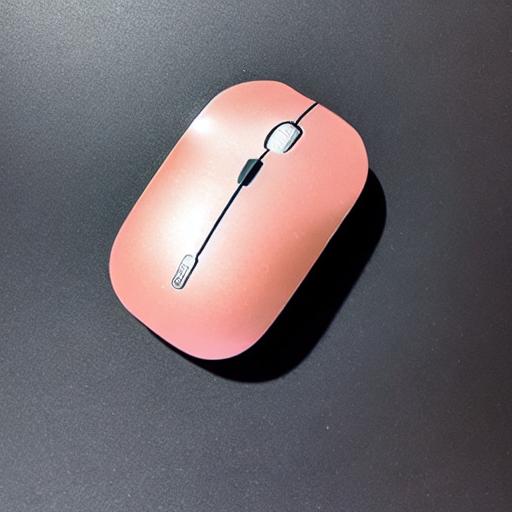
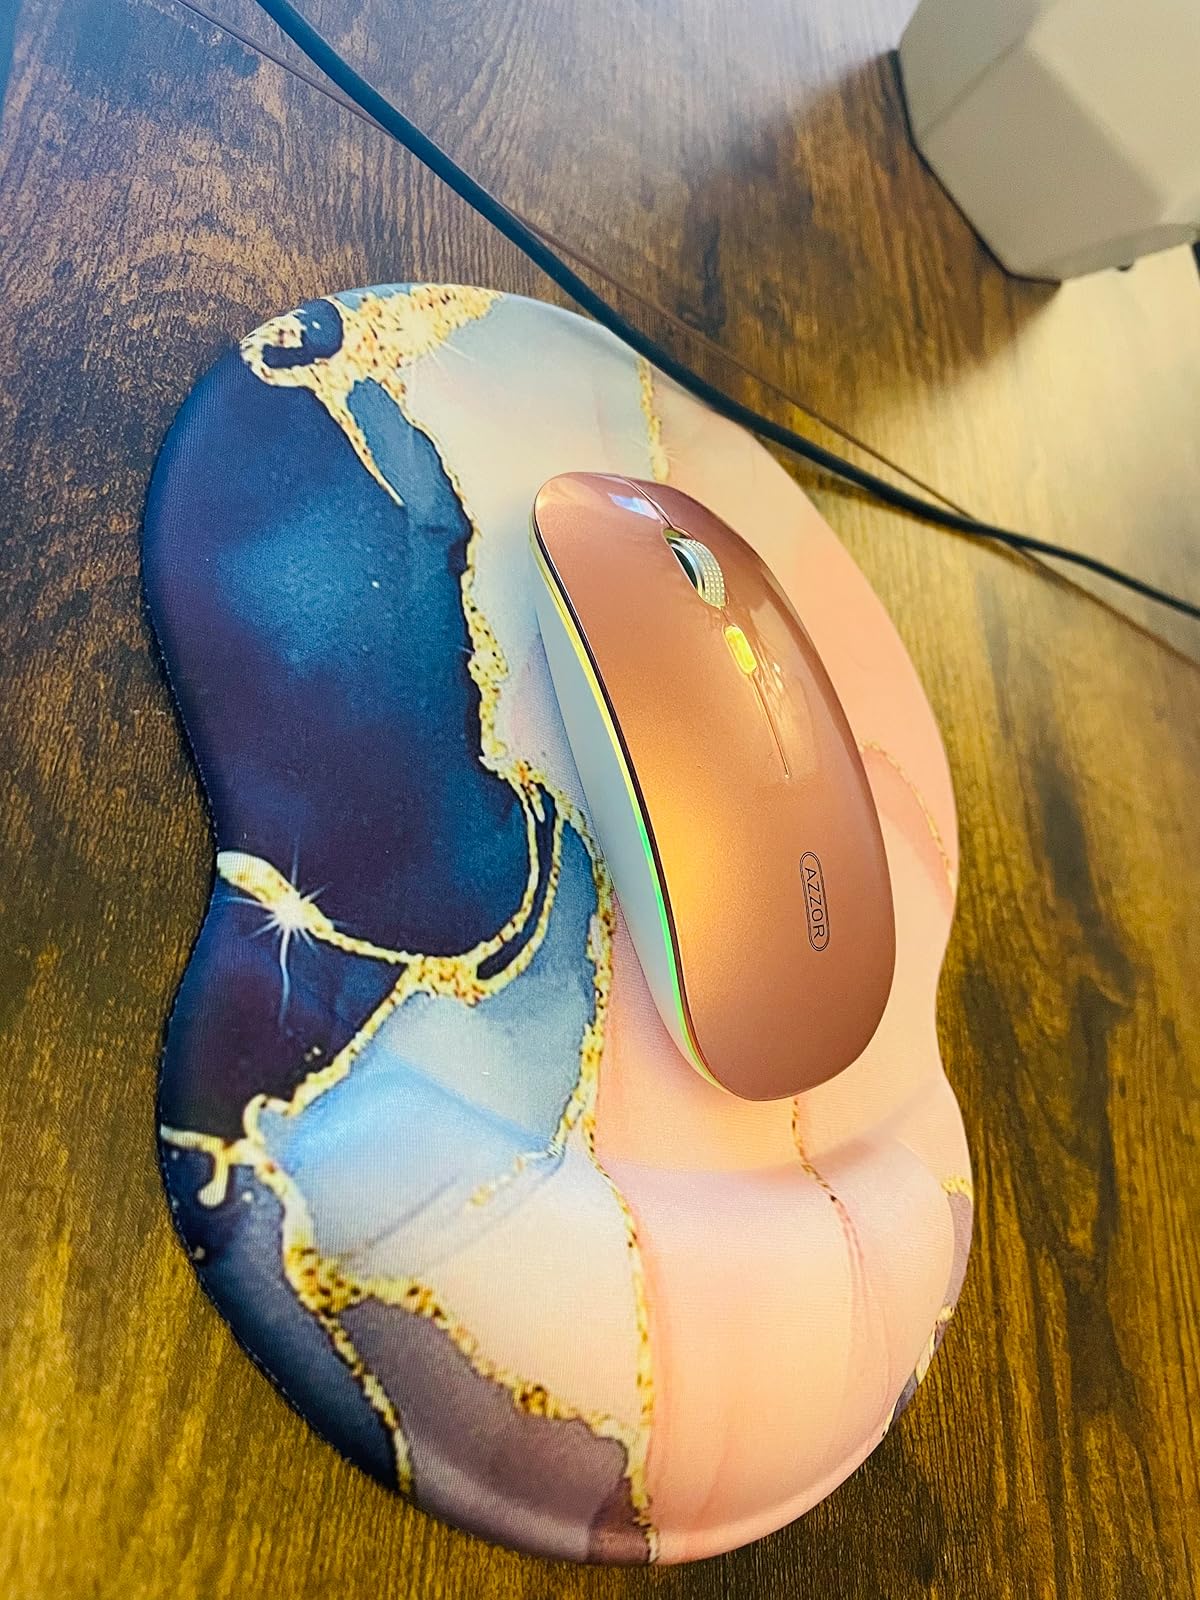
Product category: mouse
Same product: no